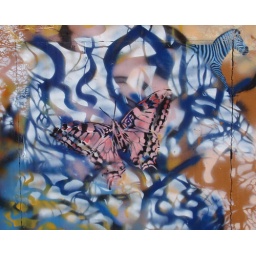
Street art - pink butterfly in blue and white tangle